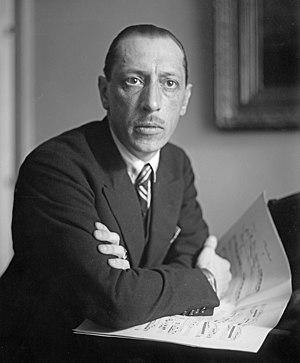
29 janvier : La Demoiselle des neiges, opéra de Nicolaï Rimski-Korsakov, créé au Théâtre Mariinsky de Saint-Pétersbourg sous la direction d'Eduard Nápravník.
Le 6 avril est le 96ᵉ jour de l'année du calendrier grégorien, le 97ᵉ en cas d'année bissextile. Il reste 269 jours avant la fin de l'année.
Le Sacre du printemps, sous-titré Tableaux de la Russie païenne en deux parties, est un ballet composé par Igor Stravinsky et chorégraphié originellement par Vaslav Nijinski pour les Ballets russes de Serge de Diaghilev.
Igor Fiodorovitch Stravinsky, né le 17 juin 1882 à Oranienbaum en Russie et mort le 6 avril 1971 à New York aux États-Unis, est un compositeur, chef d'orchestre et pianiste russe de musique moderne, considéré comme l'un des compositeurs les plus influents du XXᵉ siècle.
La chronologie de la musique classique présente sur une échelle de temps les événements constitutifs de l'histoire de la musique classique entendue par convention comme l'ensemble de la musique savante occidentale par opposition à la musique populaire ou à la musique du monde ainsi que les naissance et disparition des acteurs les plus significatifs de ce domaine. La classification musicologique des grandes périodes est organisée en tableaux synoptiques par décennie où sont reportés les éléments considérés comme marquant une période par les musicologues.
La liste des œuvres de Stravinsky reprend les classifications établies en 1968 par le musicologue belge Harry Halbreich. Les numéros de catalogue HH font d'ailleurs référence au catalogue publié par celui-ci. Les numéros de catalogue CC font quant à eux référence à la chronologie établie en 1982 par Clifford Cæsar. Eric Walter White a également élaboré un catalogue, numérotant 110 compositions originales et 14 arrangements d'œuvres d'autres compositeurs.